Satellite Data System

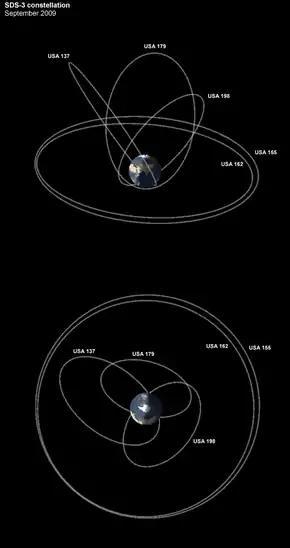
The current SDS-3 constellation, consisting of three Molniya orbit type and two geostationary satellites

The Satellite Data System (SDS) is a system of United States military communications satellites. At least three generations have been used: SDS-1 from 1976 to 1987; SDS-2 from 1989 to 1996; SDS-3 from 1998 to the present. It is believed that these satellites were known by the code name "Quasar". The first generation was named simply 'SDS', the second generation was named 'Quasar' and the third generation each had their own designations.